Irma Svanadze

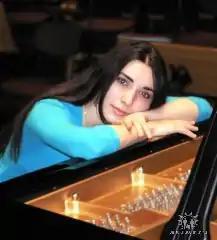
Irma Svanadze, Portugal 2008

Irma Svanazde is a classical pianist originally from Georgia. She studied piano performance and teaching in Eastern Europe, France, Belgium and the United States. Irma maintains an active performance schedule in both the US and Europe.